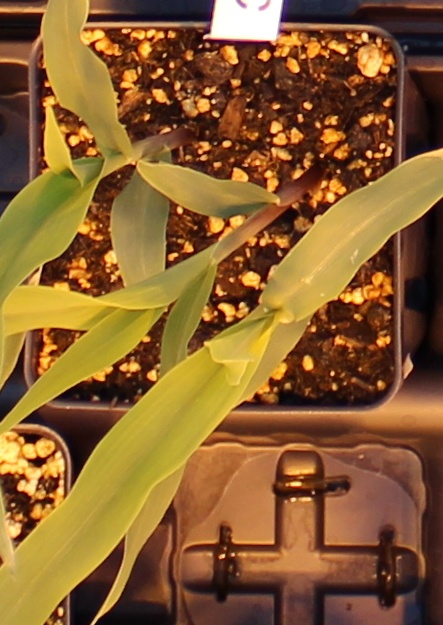
Label: Corn